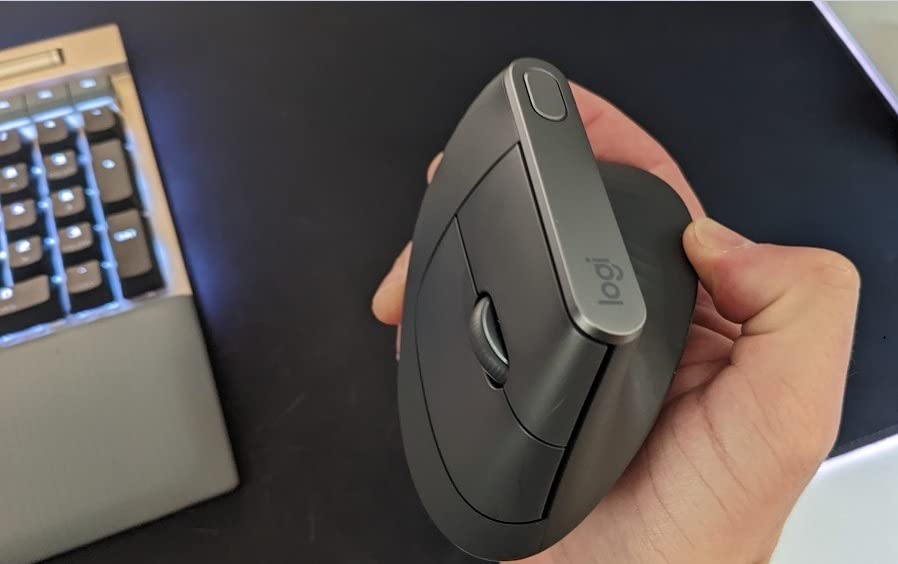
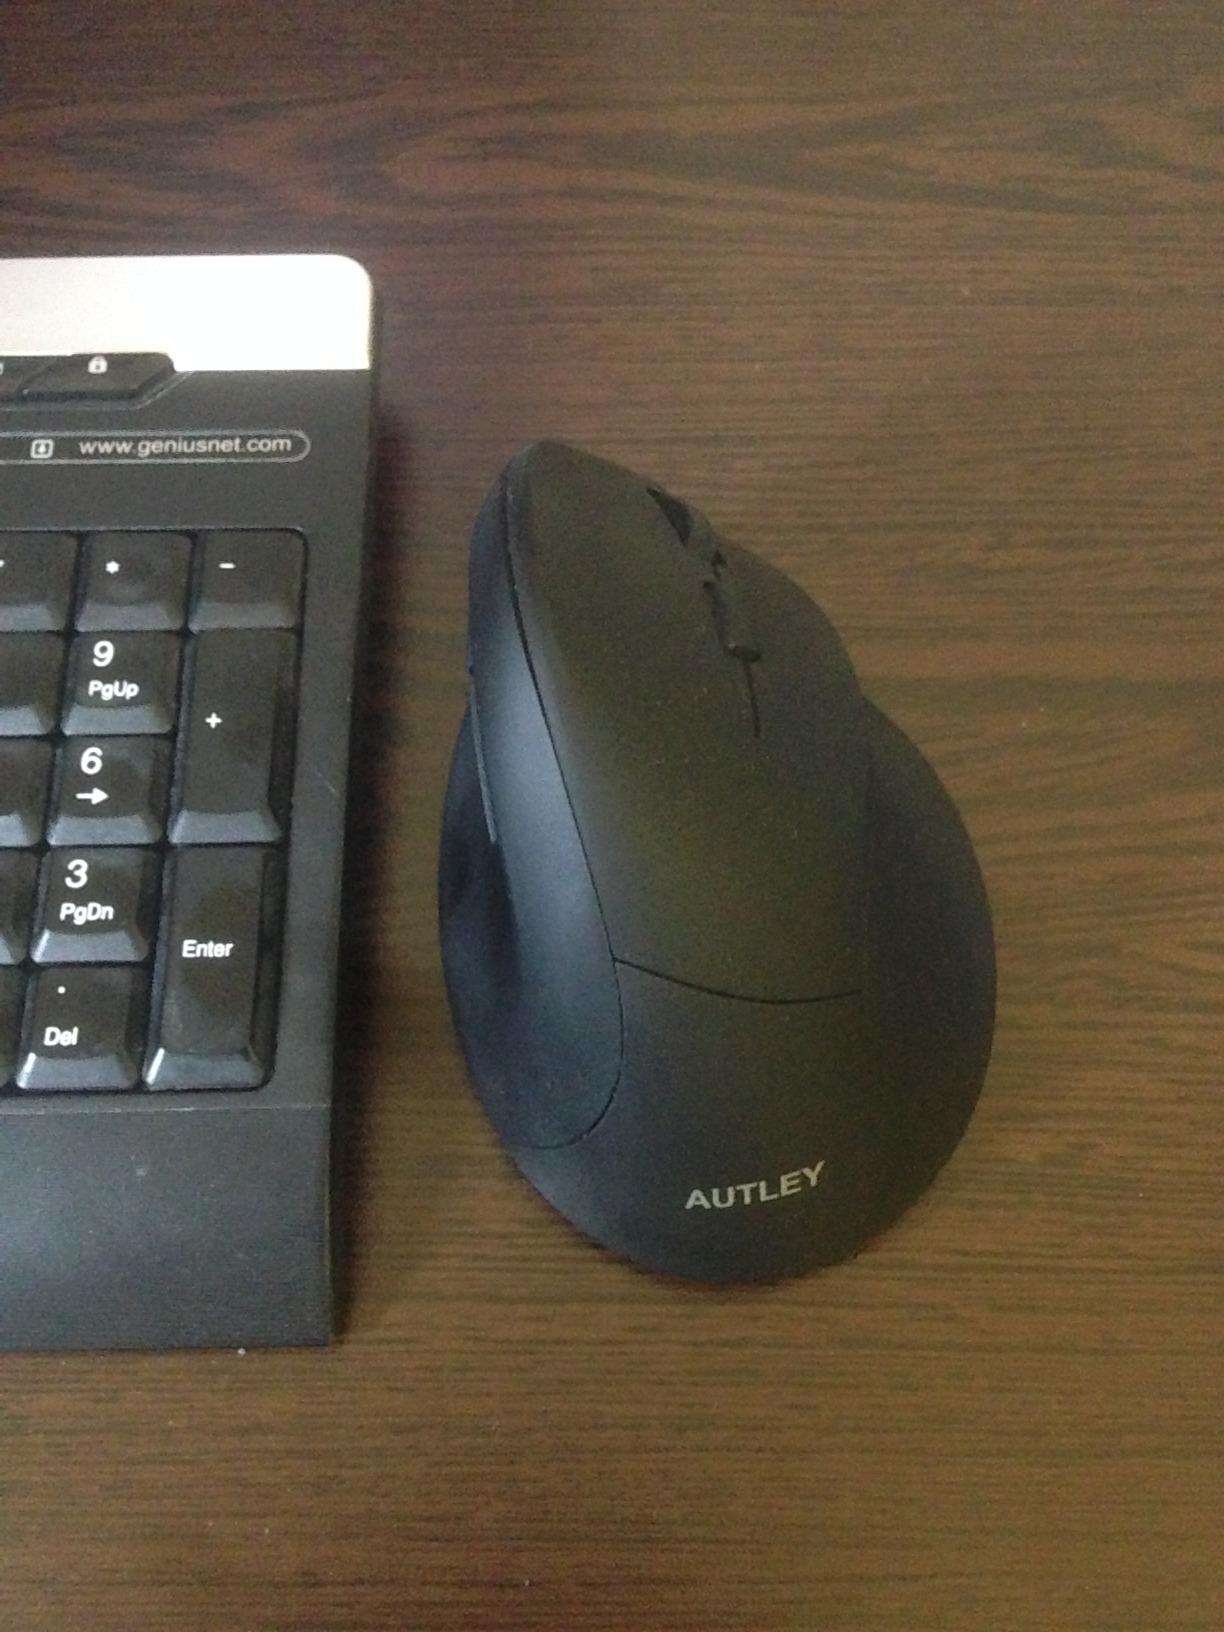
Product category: mouse
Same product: no